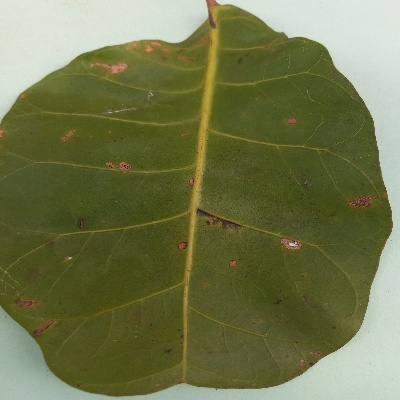
Crop: Cashew
Condition: anthracnose